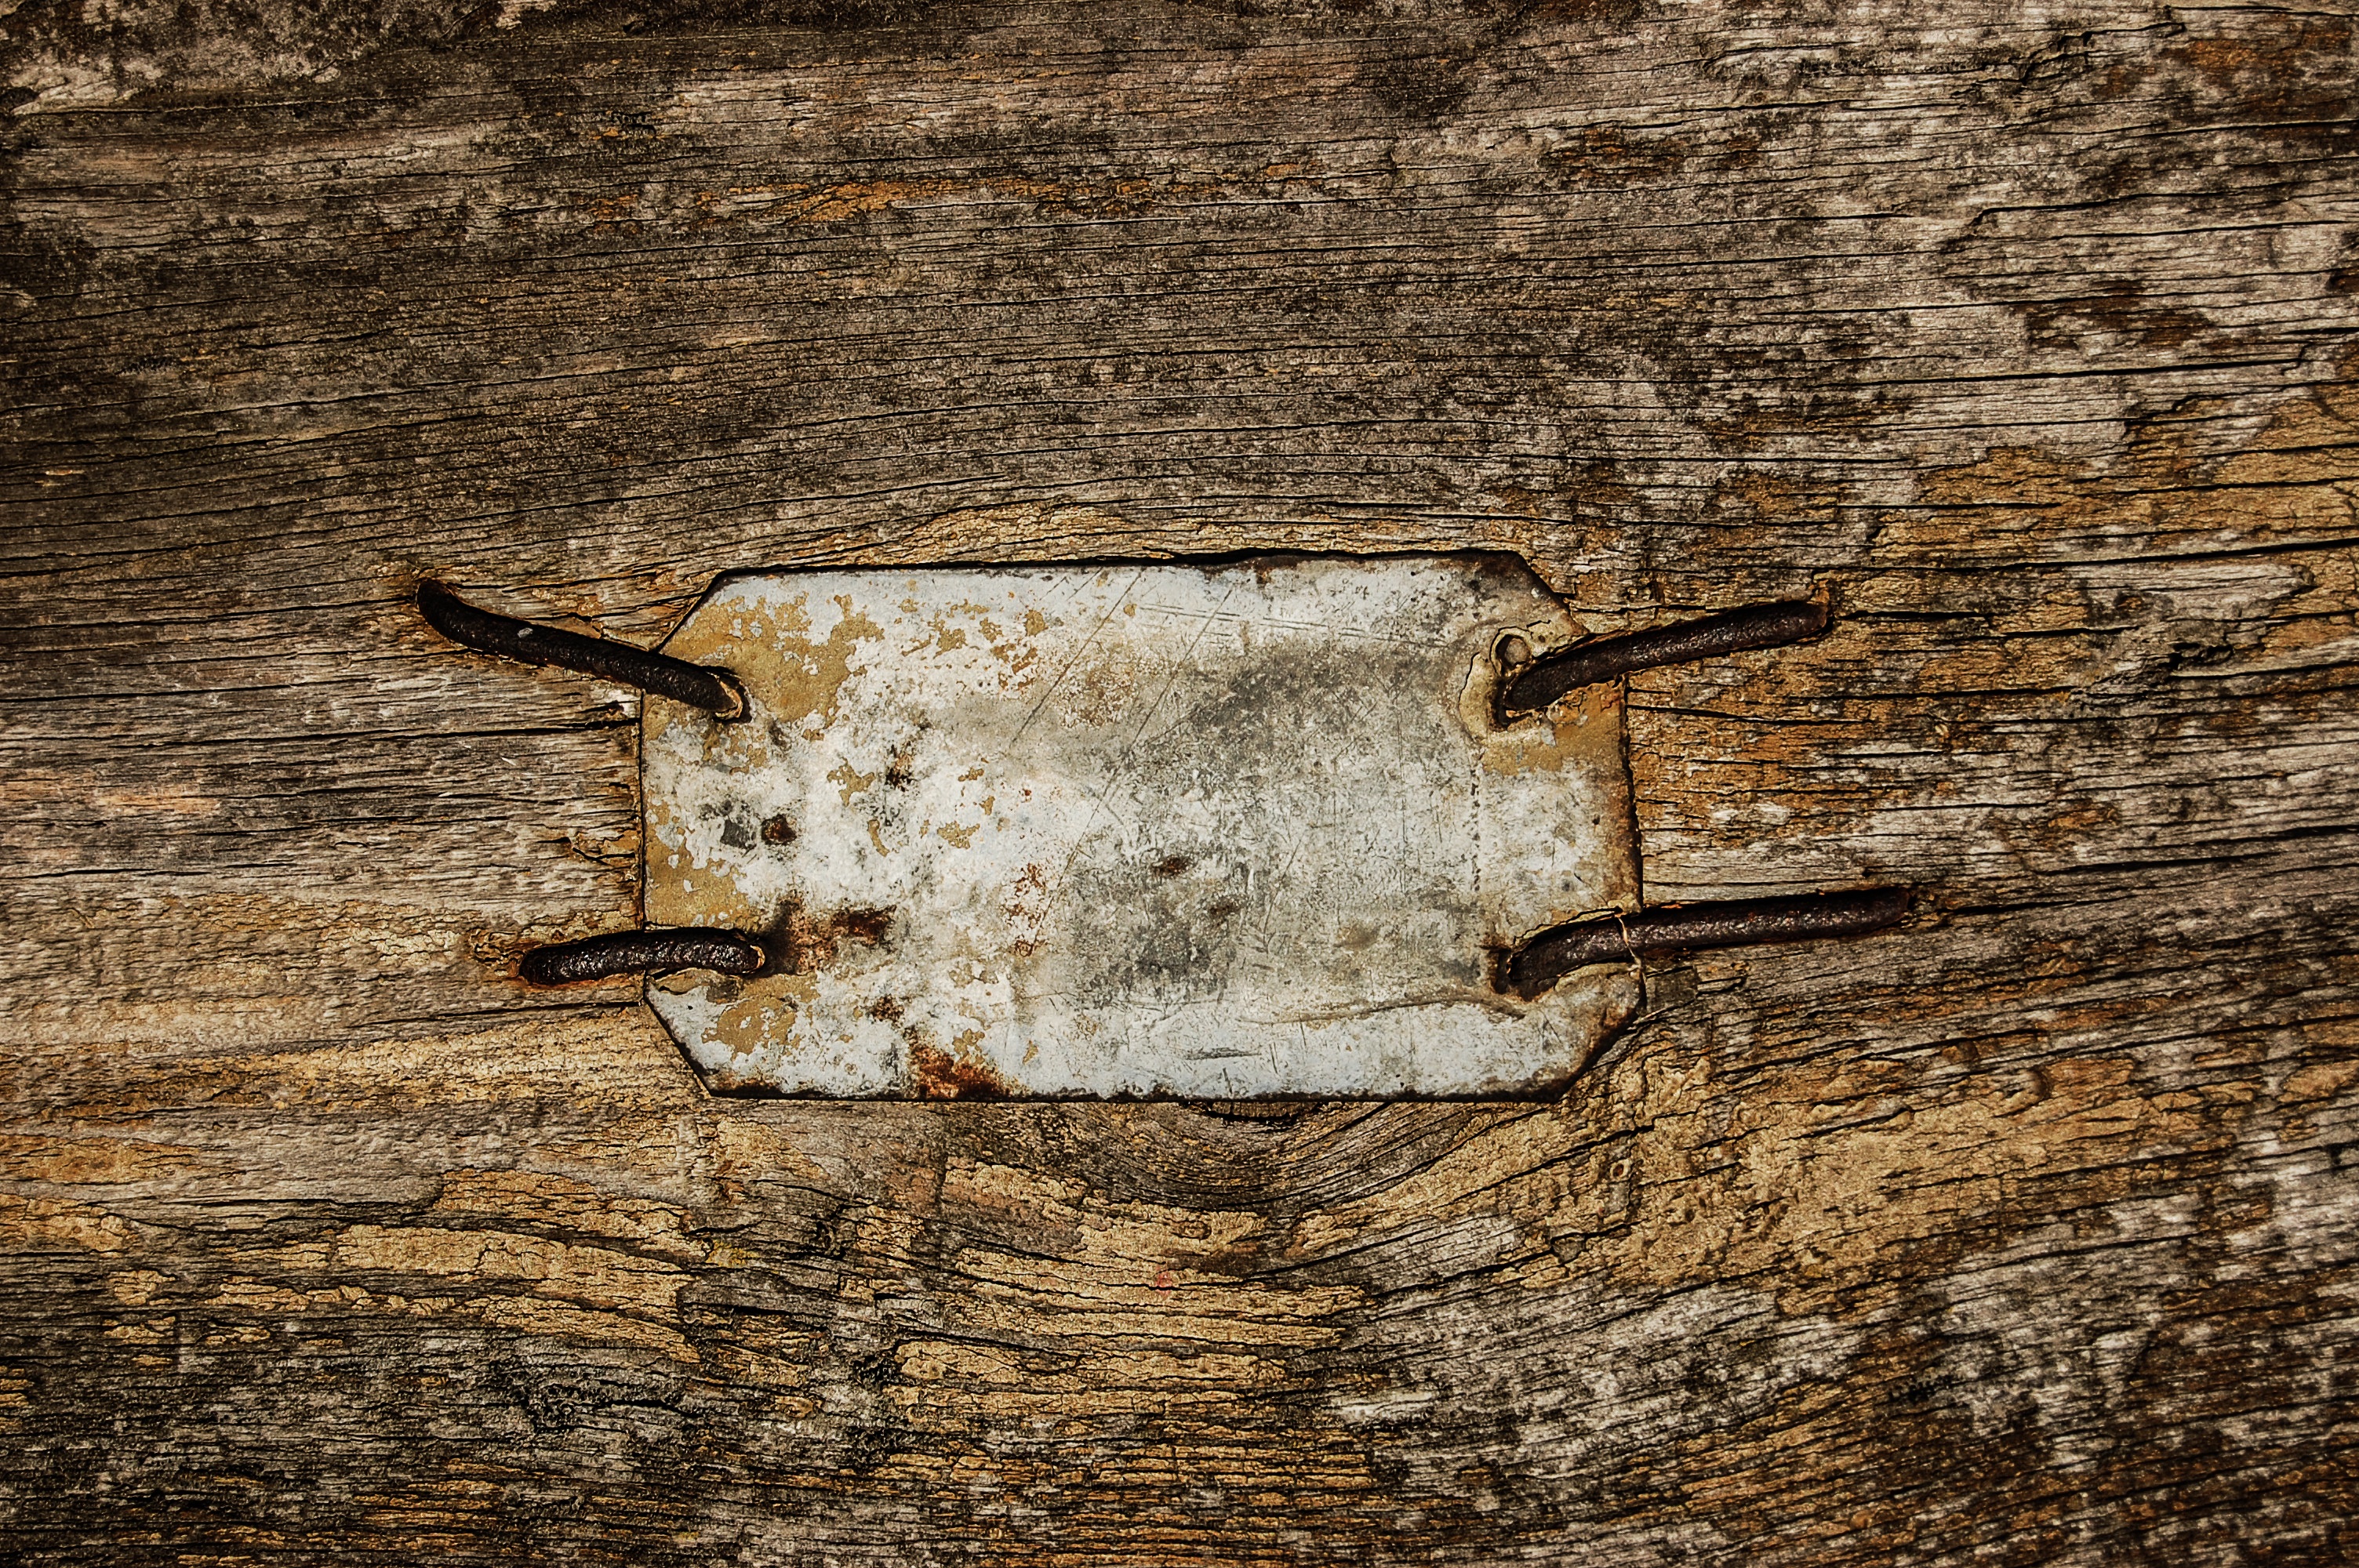
wood, texture, leaf, old, wall, rust, soil, brick, material, nails, the background, ancient history